Santa Maria in Portico, Naples

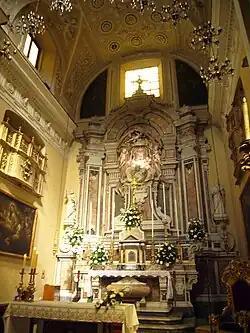
Interior with altar

Chiesa di Santa Maria in Portico is a late-baroque church in the city center of Naples placed at the end of its homonymous street, just off the seaside promenade of the Riviera di Chiaia.